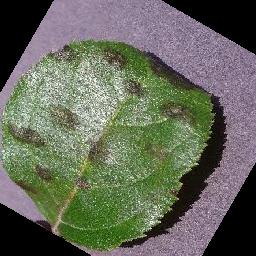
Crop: apple
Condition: scab